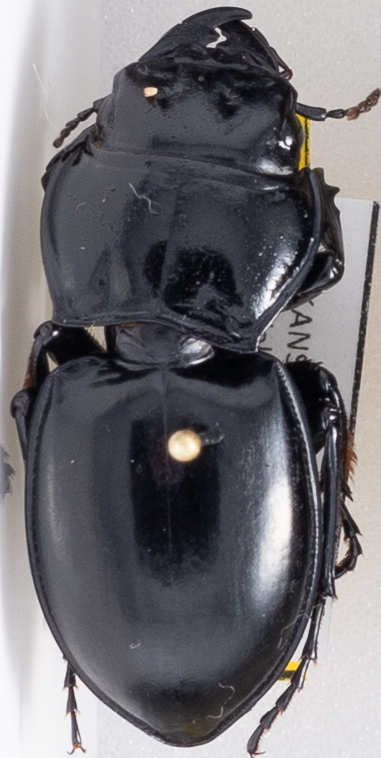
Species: Pasimachus californicus
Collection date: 2022-07-18
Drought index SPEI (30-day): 0.63
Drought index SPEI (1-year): -0.1
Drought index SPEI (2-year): -0.142